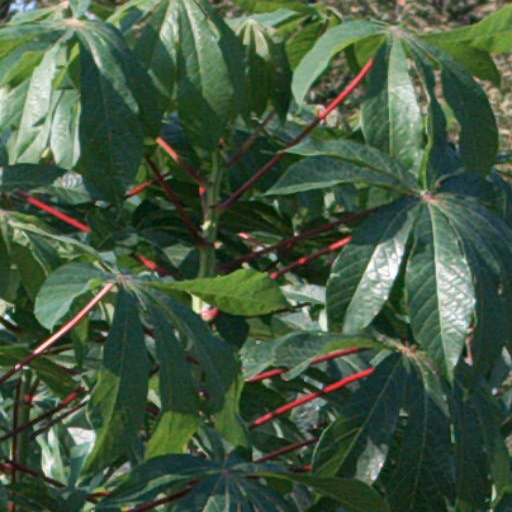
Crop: cassava